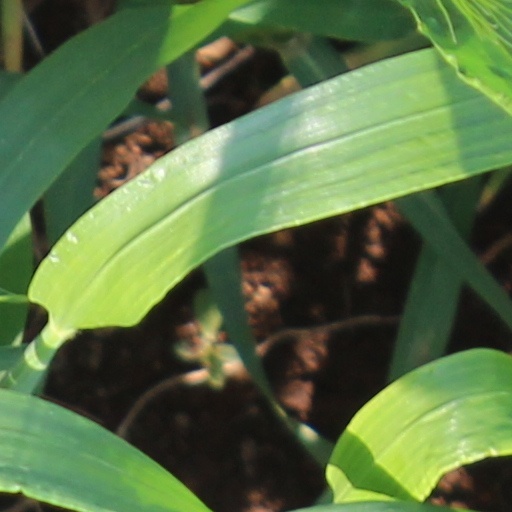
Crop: wheat